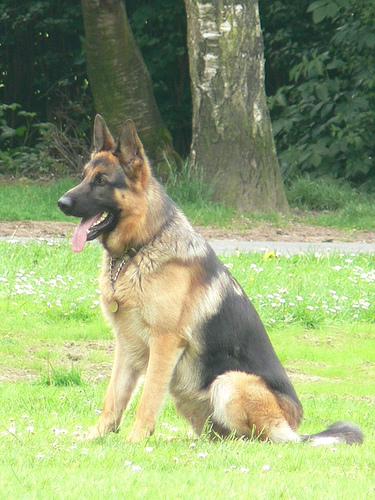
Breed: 211-n000018-German_shepherd